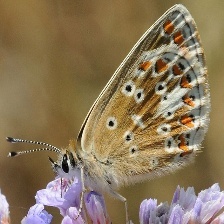
Species: BROWN ARGUS
Butterfly family (ImageNet category): lycaenid_butterfly